Sebastián Montoya

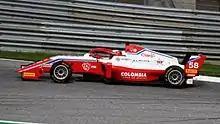
Montoya racing in the 2022 Formula Regional European Championship at the Red Bull Ring.

Montoya re-signed with Prema for the 2021 season, returning to the Italian and German F4 series. He would run a part-time campaign in the latter, finishing second thrice in the six races he competed in, putting him ninth in the standings, ahead of three full-time competitors. Montoya's Italian campaign would be just as fruitful: netting nine podiums but no wins, Montoya finished fourth at the end of the year, being narrowly beaten by teammate Kirill Smal due to a spin in safety car conditions at the final race of the season in Monza.